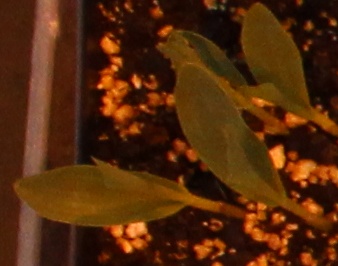
Label: Corn